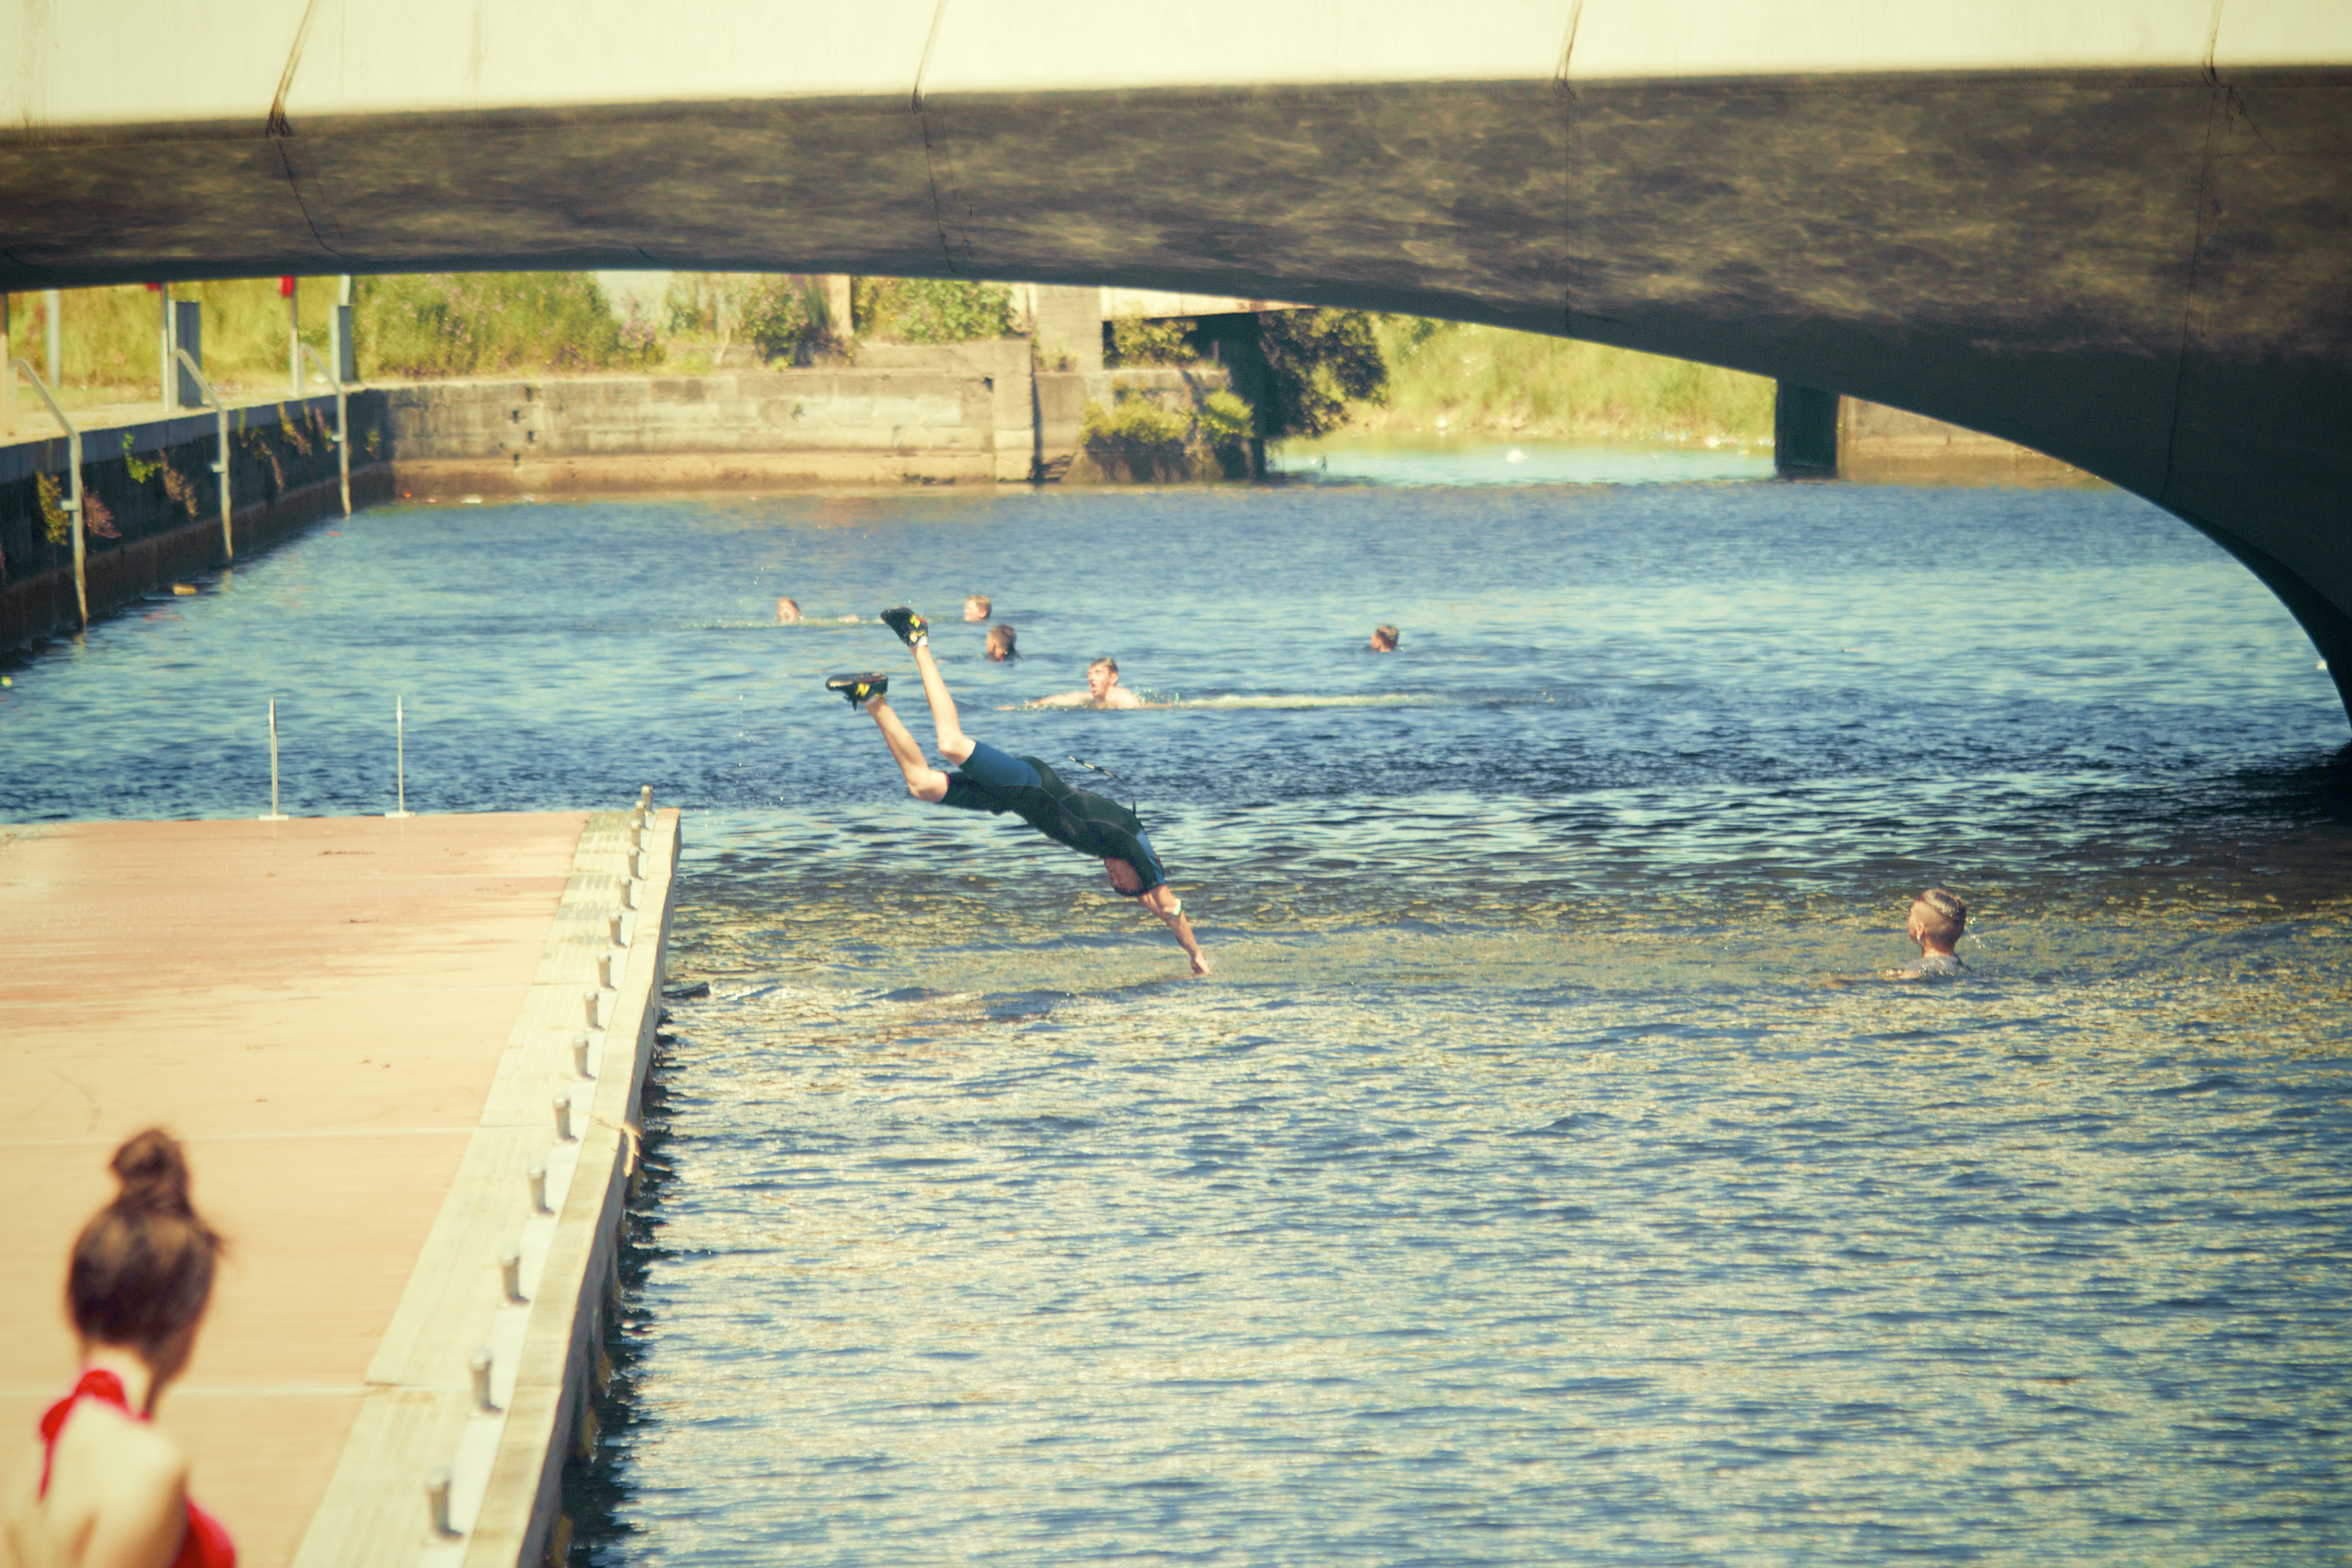
sea, water, lake, river, jump, summer, vacation, reflection, swimming, dive, sunny, photograph, header